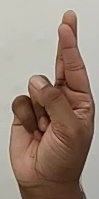
ASL sign: R